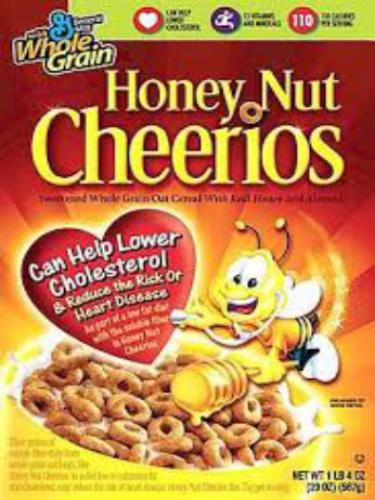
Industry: Food